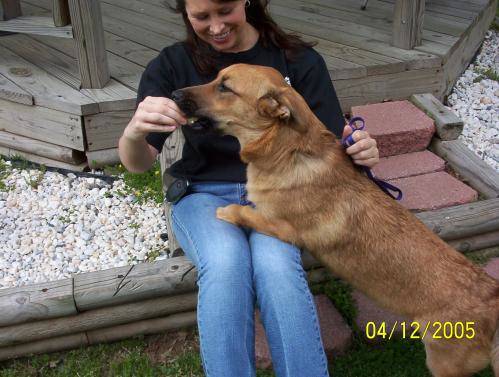
Label: dog